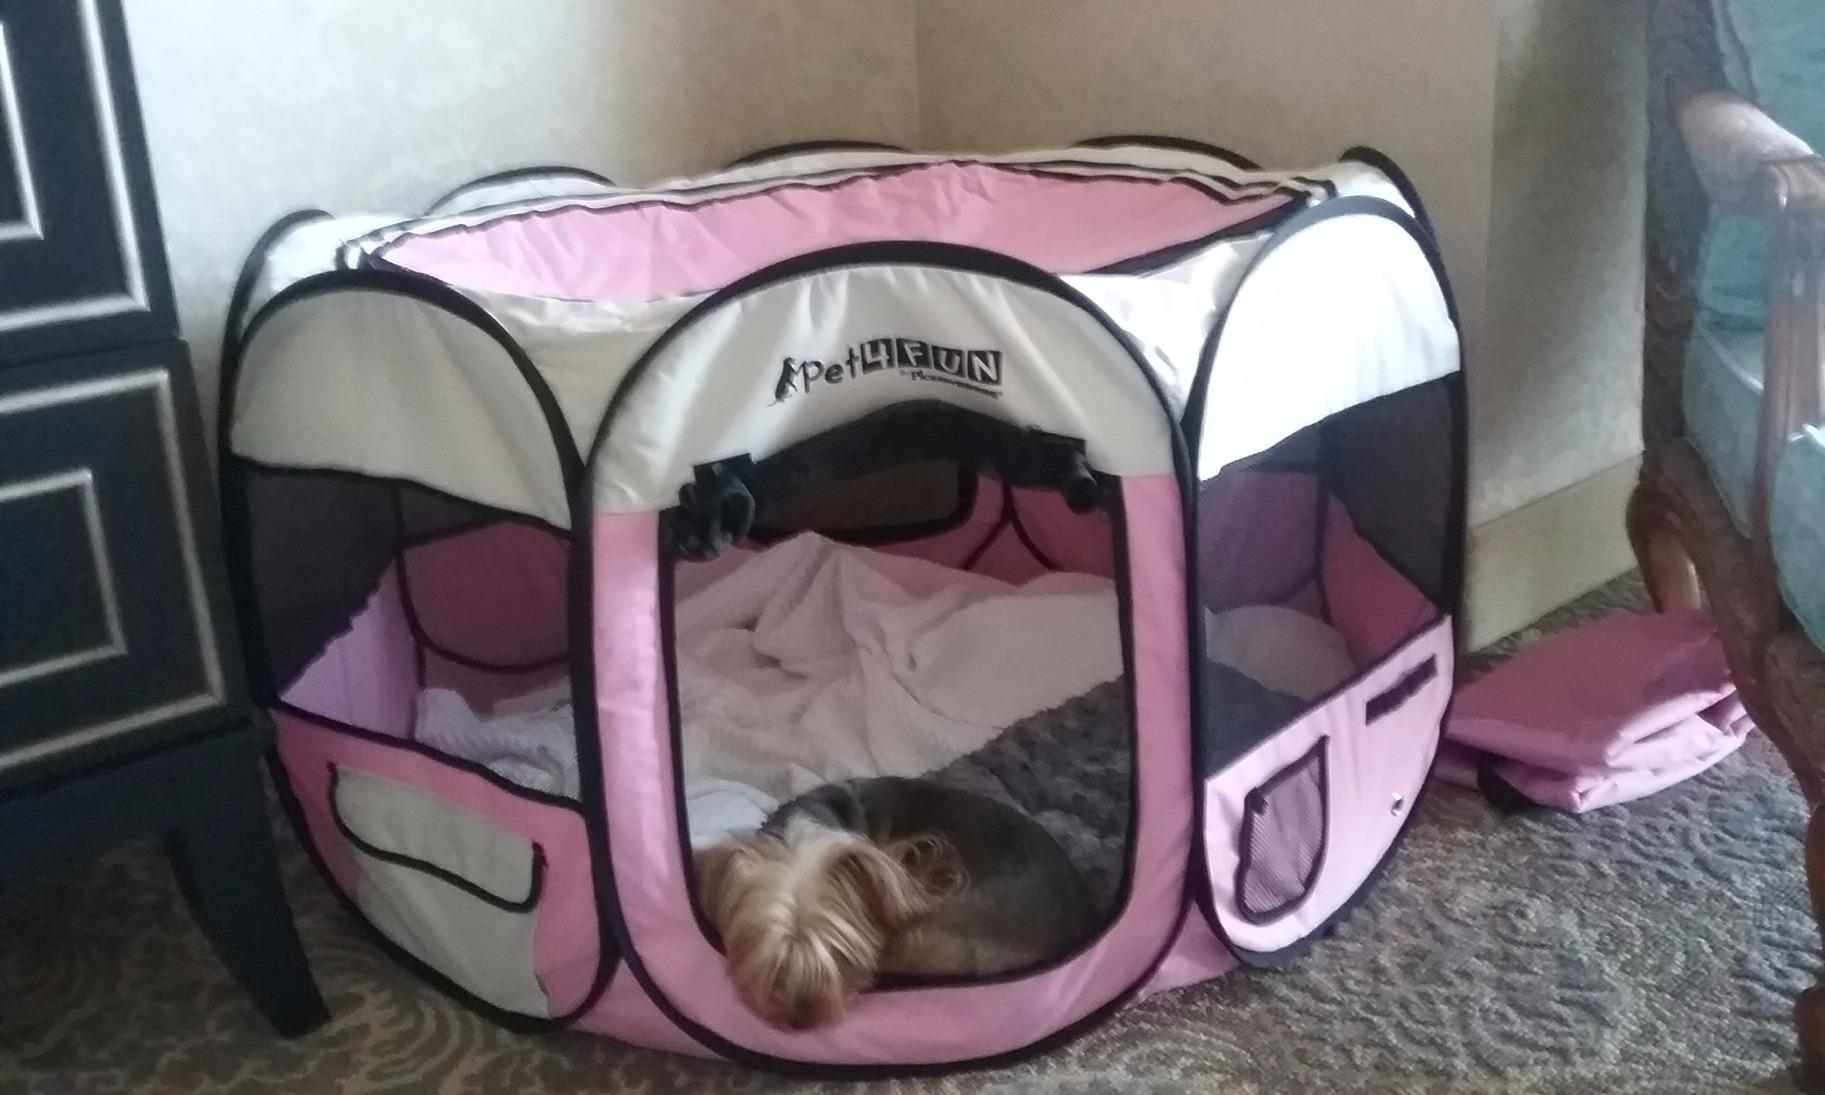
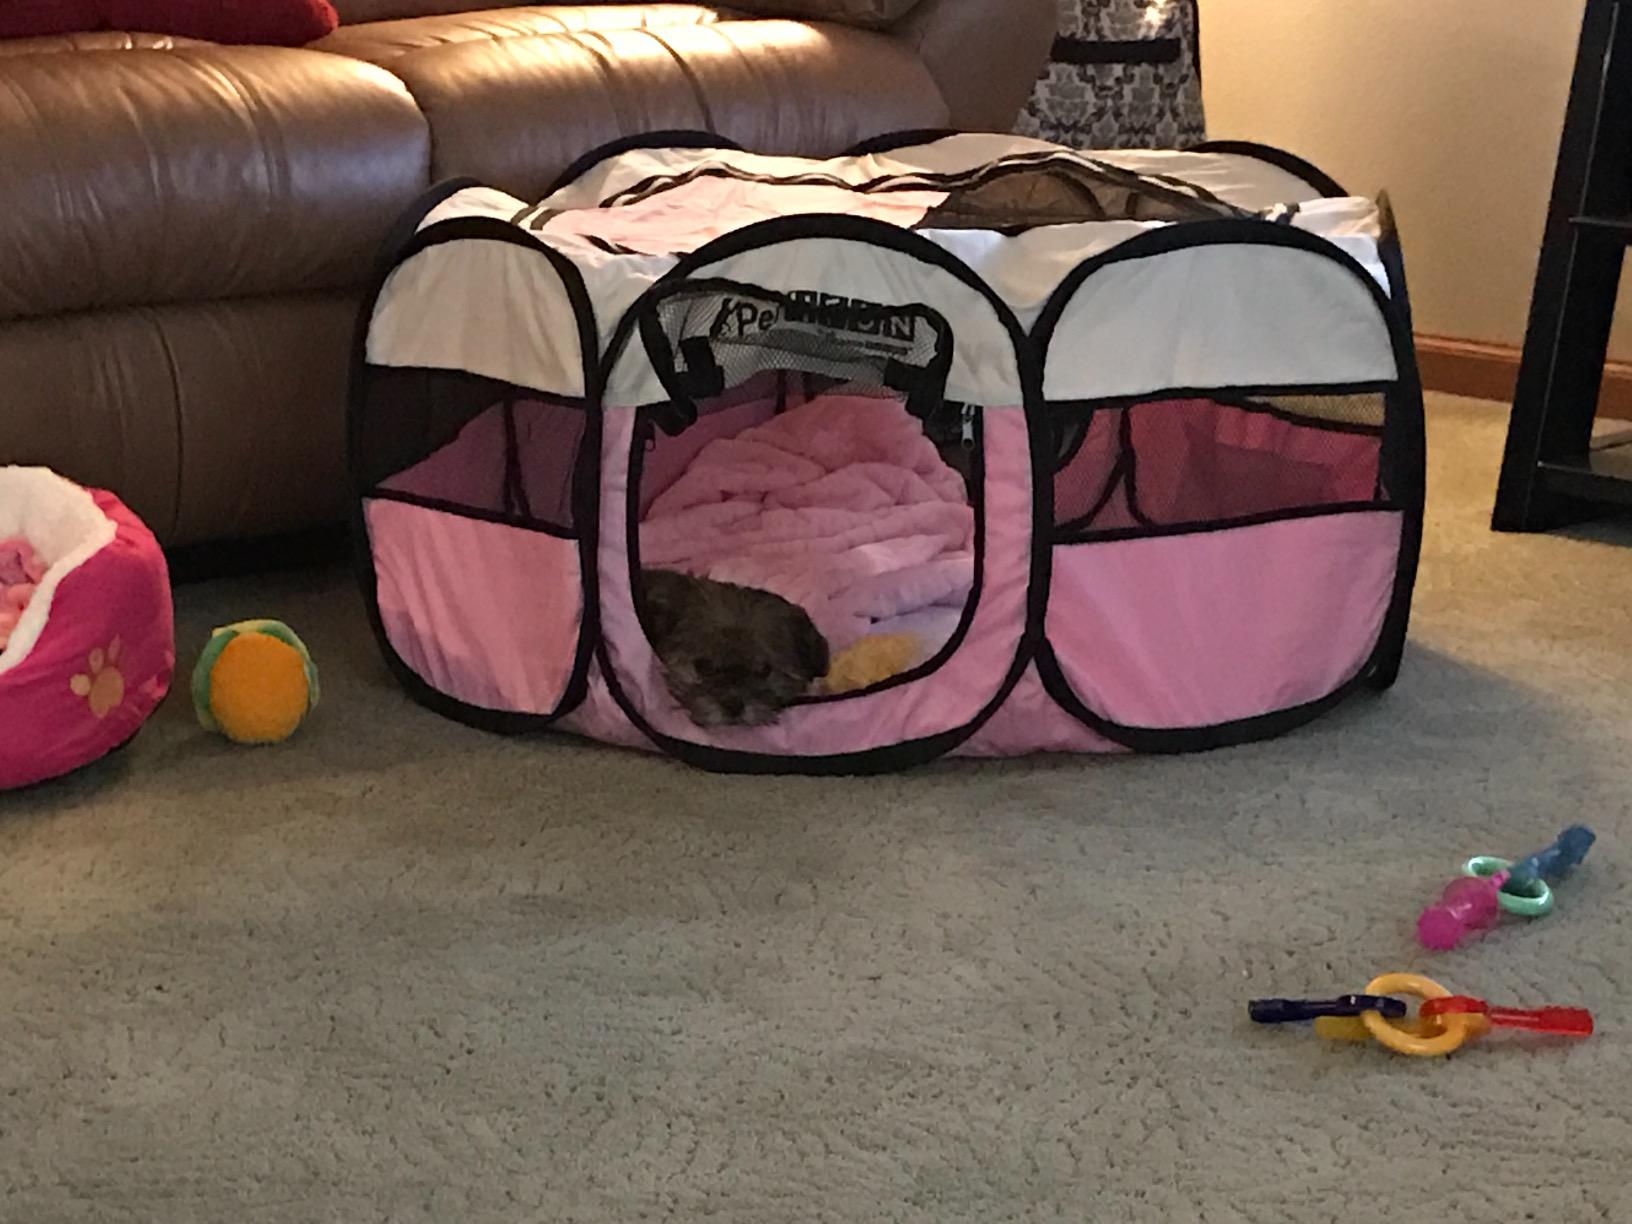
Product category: items_kennel
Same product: yes